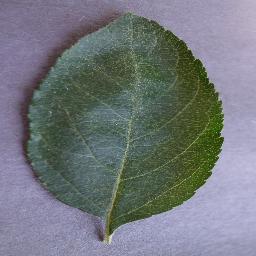
Label: Apple___healthy